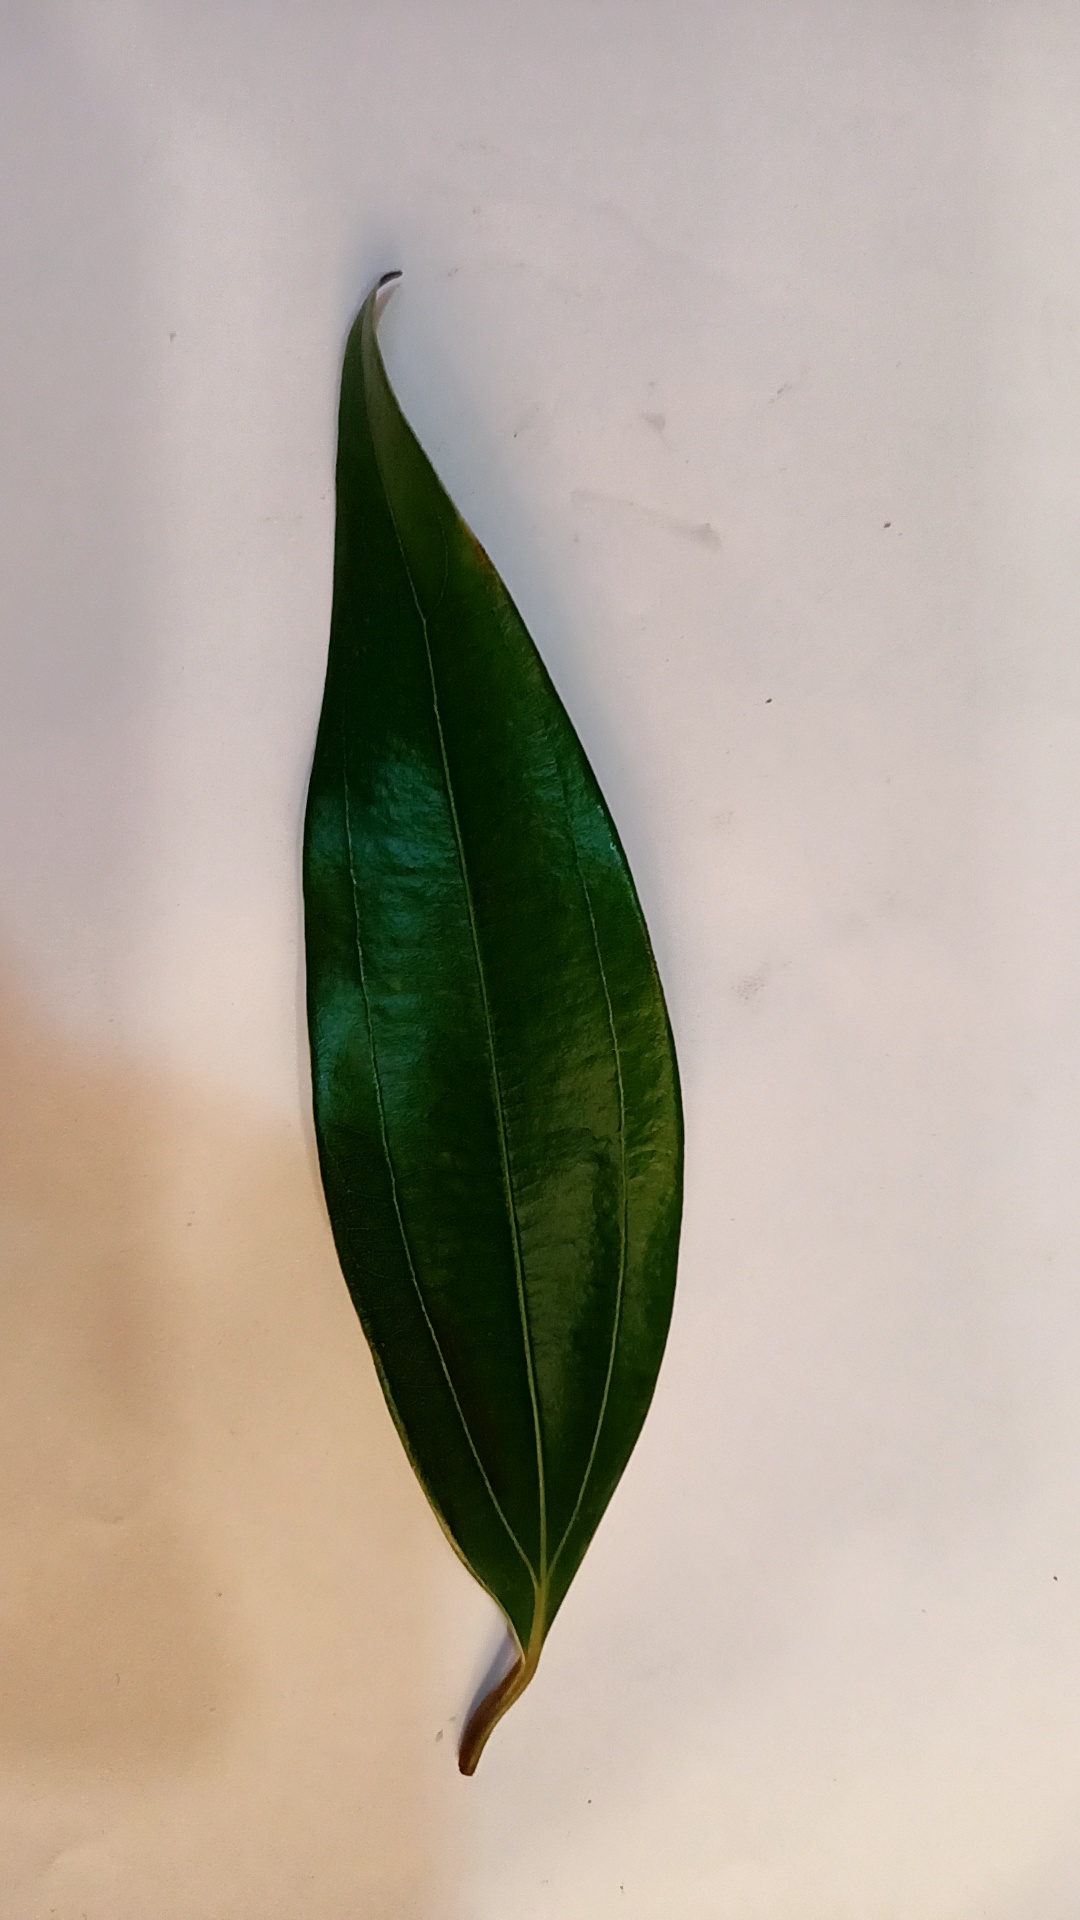
Label: Healthy